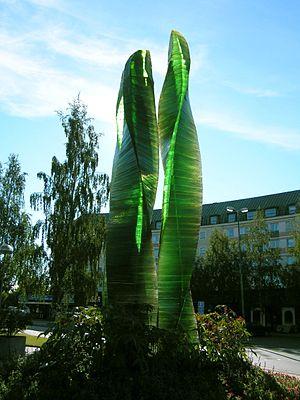
Grön eld est une sculpture en verre réalisée par Vicke Lindstrand. Elle est située sur Järnvägstorget, devant la gare centrale d'Umeå, dans la province de Västerbotten en Suède.